Salted duck egg
Also known as:
bcl - Central Bikol: Sugok na maasgad
bjn - Banjar: Hintalu bajaruk
ca - Catalan: Ou d'ànec en salaó
es - Spanish: Huevo de pato en salazón
id - Indonesian: Telur asin
ja - Japanese: 鹹蛋
jv - Javanese: Endhog asin
ko - Korean: 셴야단
ms - Malay: Telur masin
su - Sundanese: Endog asin
th - Thai: ไข่เค็ม
tl - Tagalog: Itlog na maalat
vi - Vietnamese: Trứng vịt muối
wuu - Wu: 咸蛋
yue - Cantonese: 鹹鴨蛋
zh - Chinese: 鹹鴨蛋
Category: egg (salted egg)
Cuisine: East Asian
Associated cuisines: East Asian
Area: East Asia
Countries: China
Region: Eastern Asia

The dish is a preserved food product made by soaking duck eggs in brine or packing each egg in damp, salted charcoal. From the salt curing process, the eggs get a briny aroma, a gelatin-like egg white, and a firm-textured, round yolk that is bright orange-red.

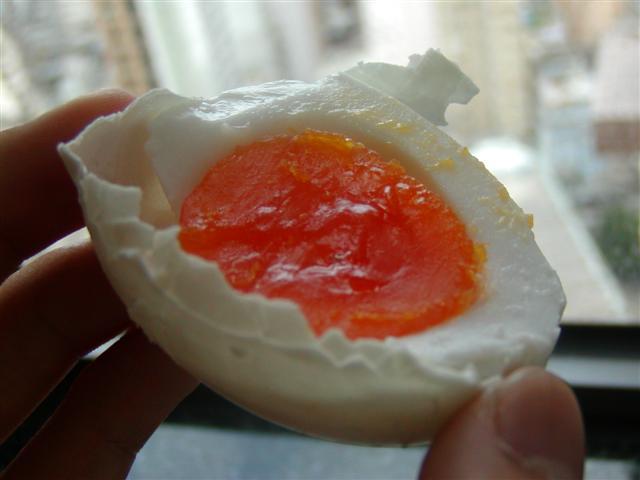
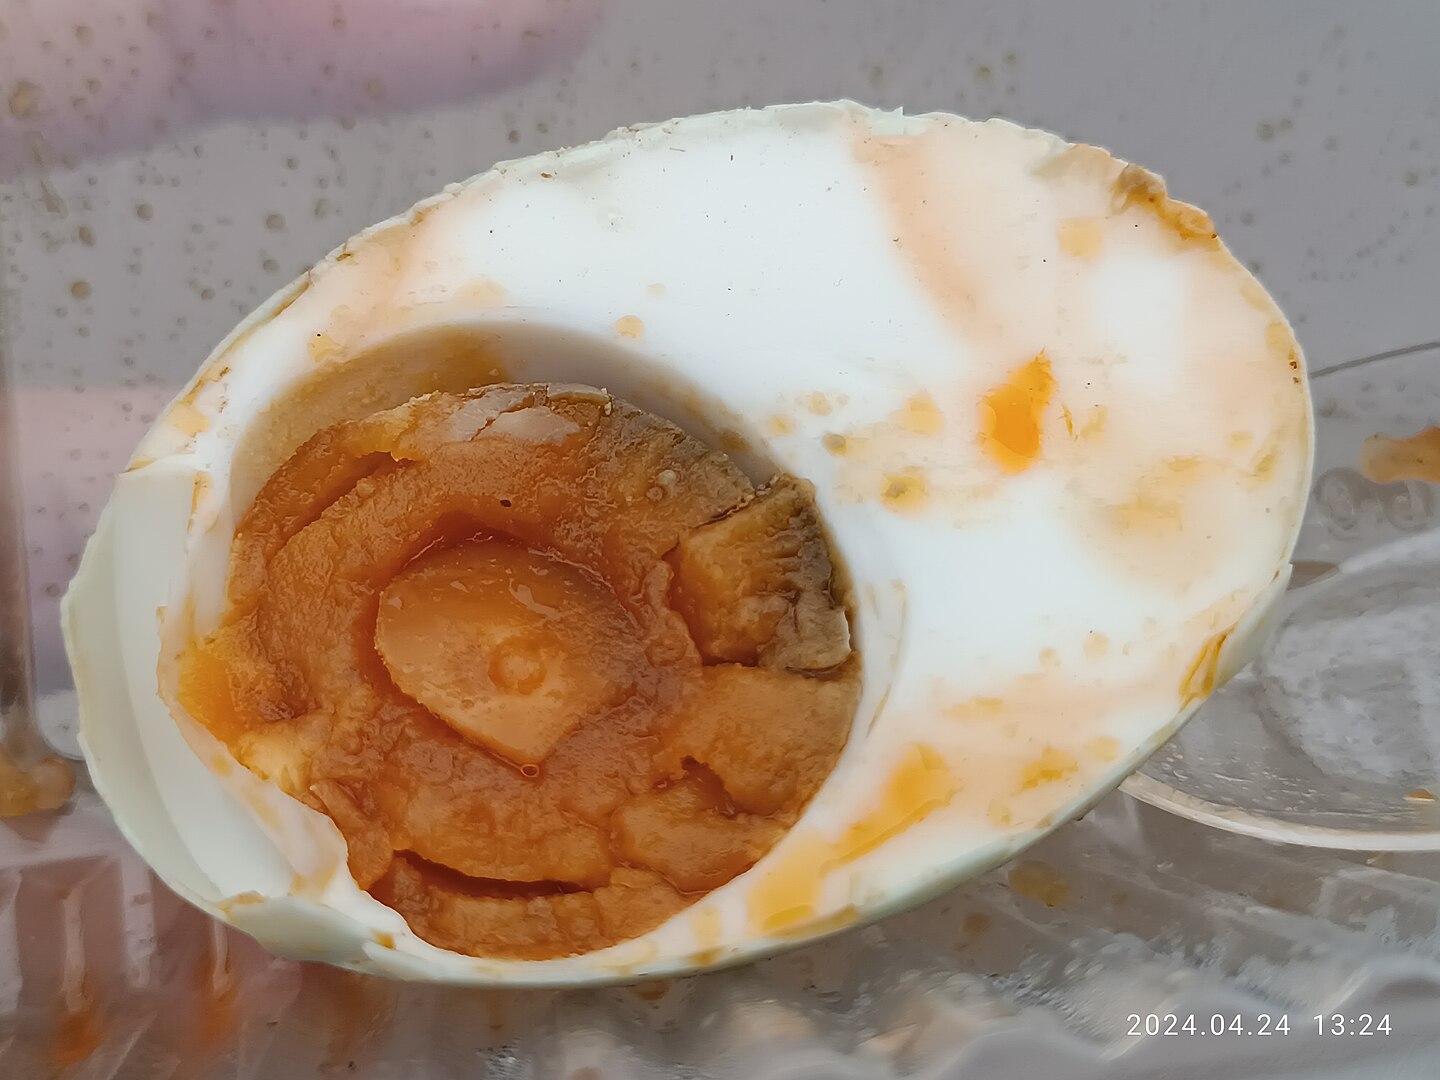
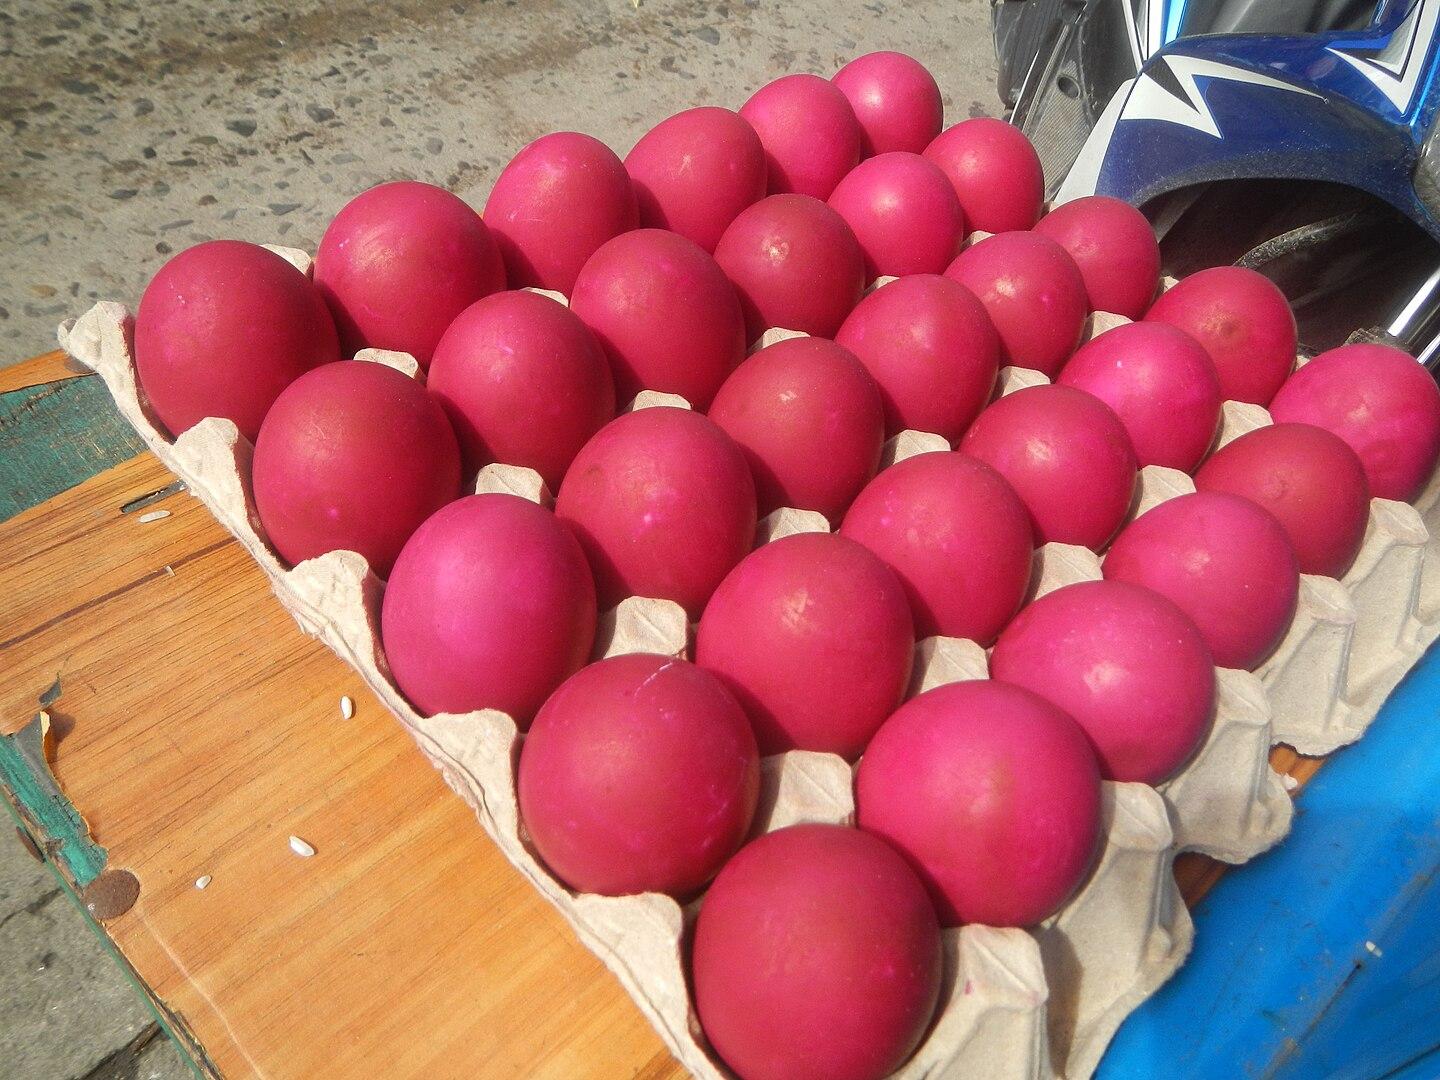